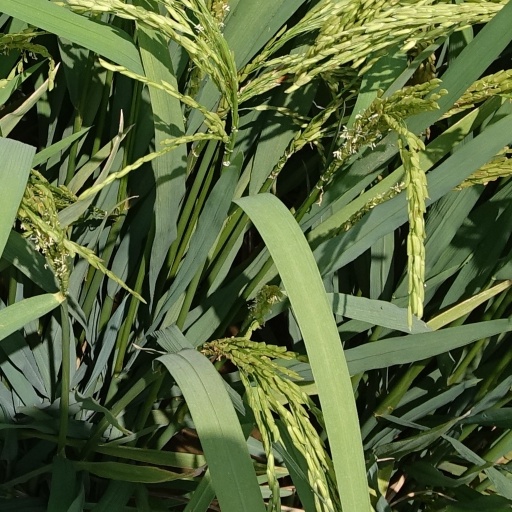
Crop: rice